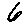
Label: 6